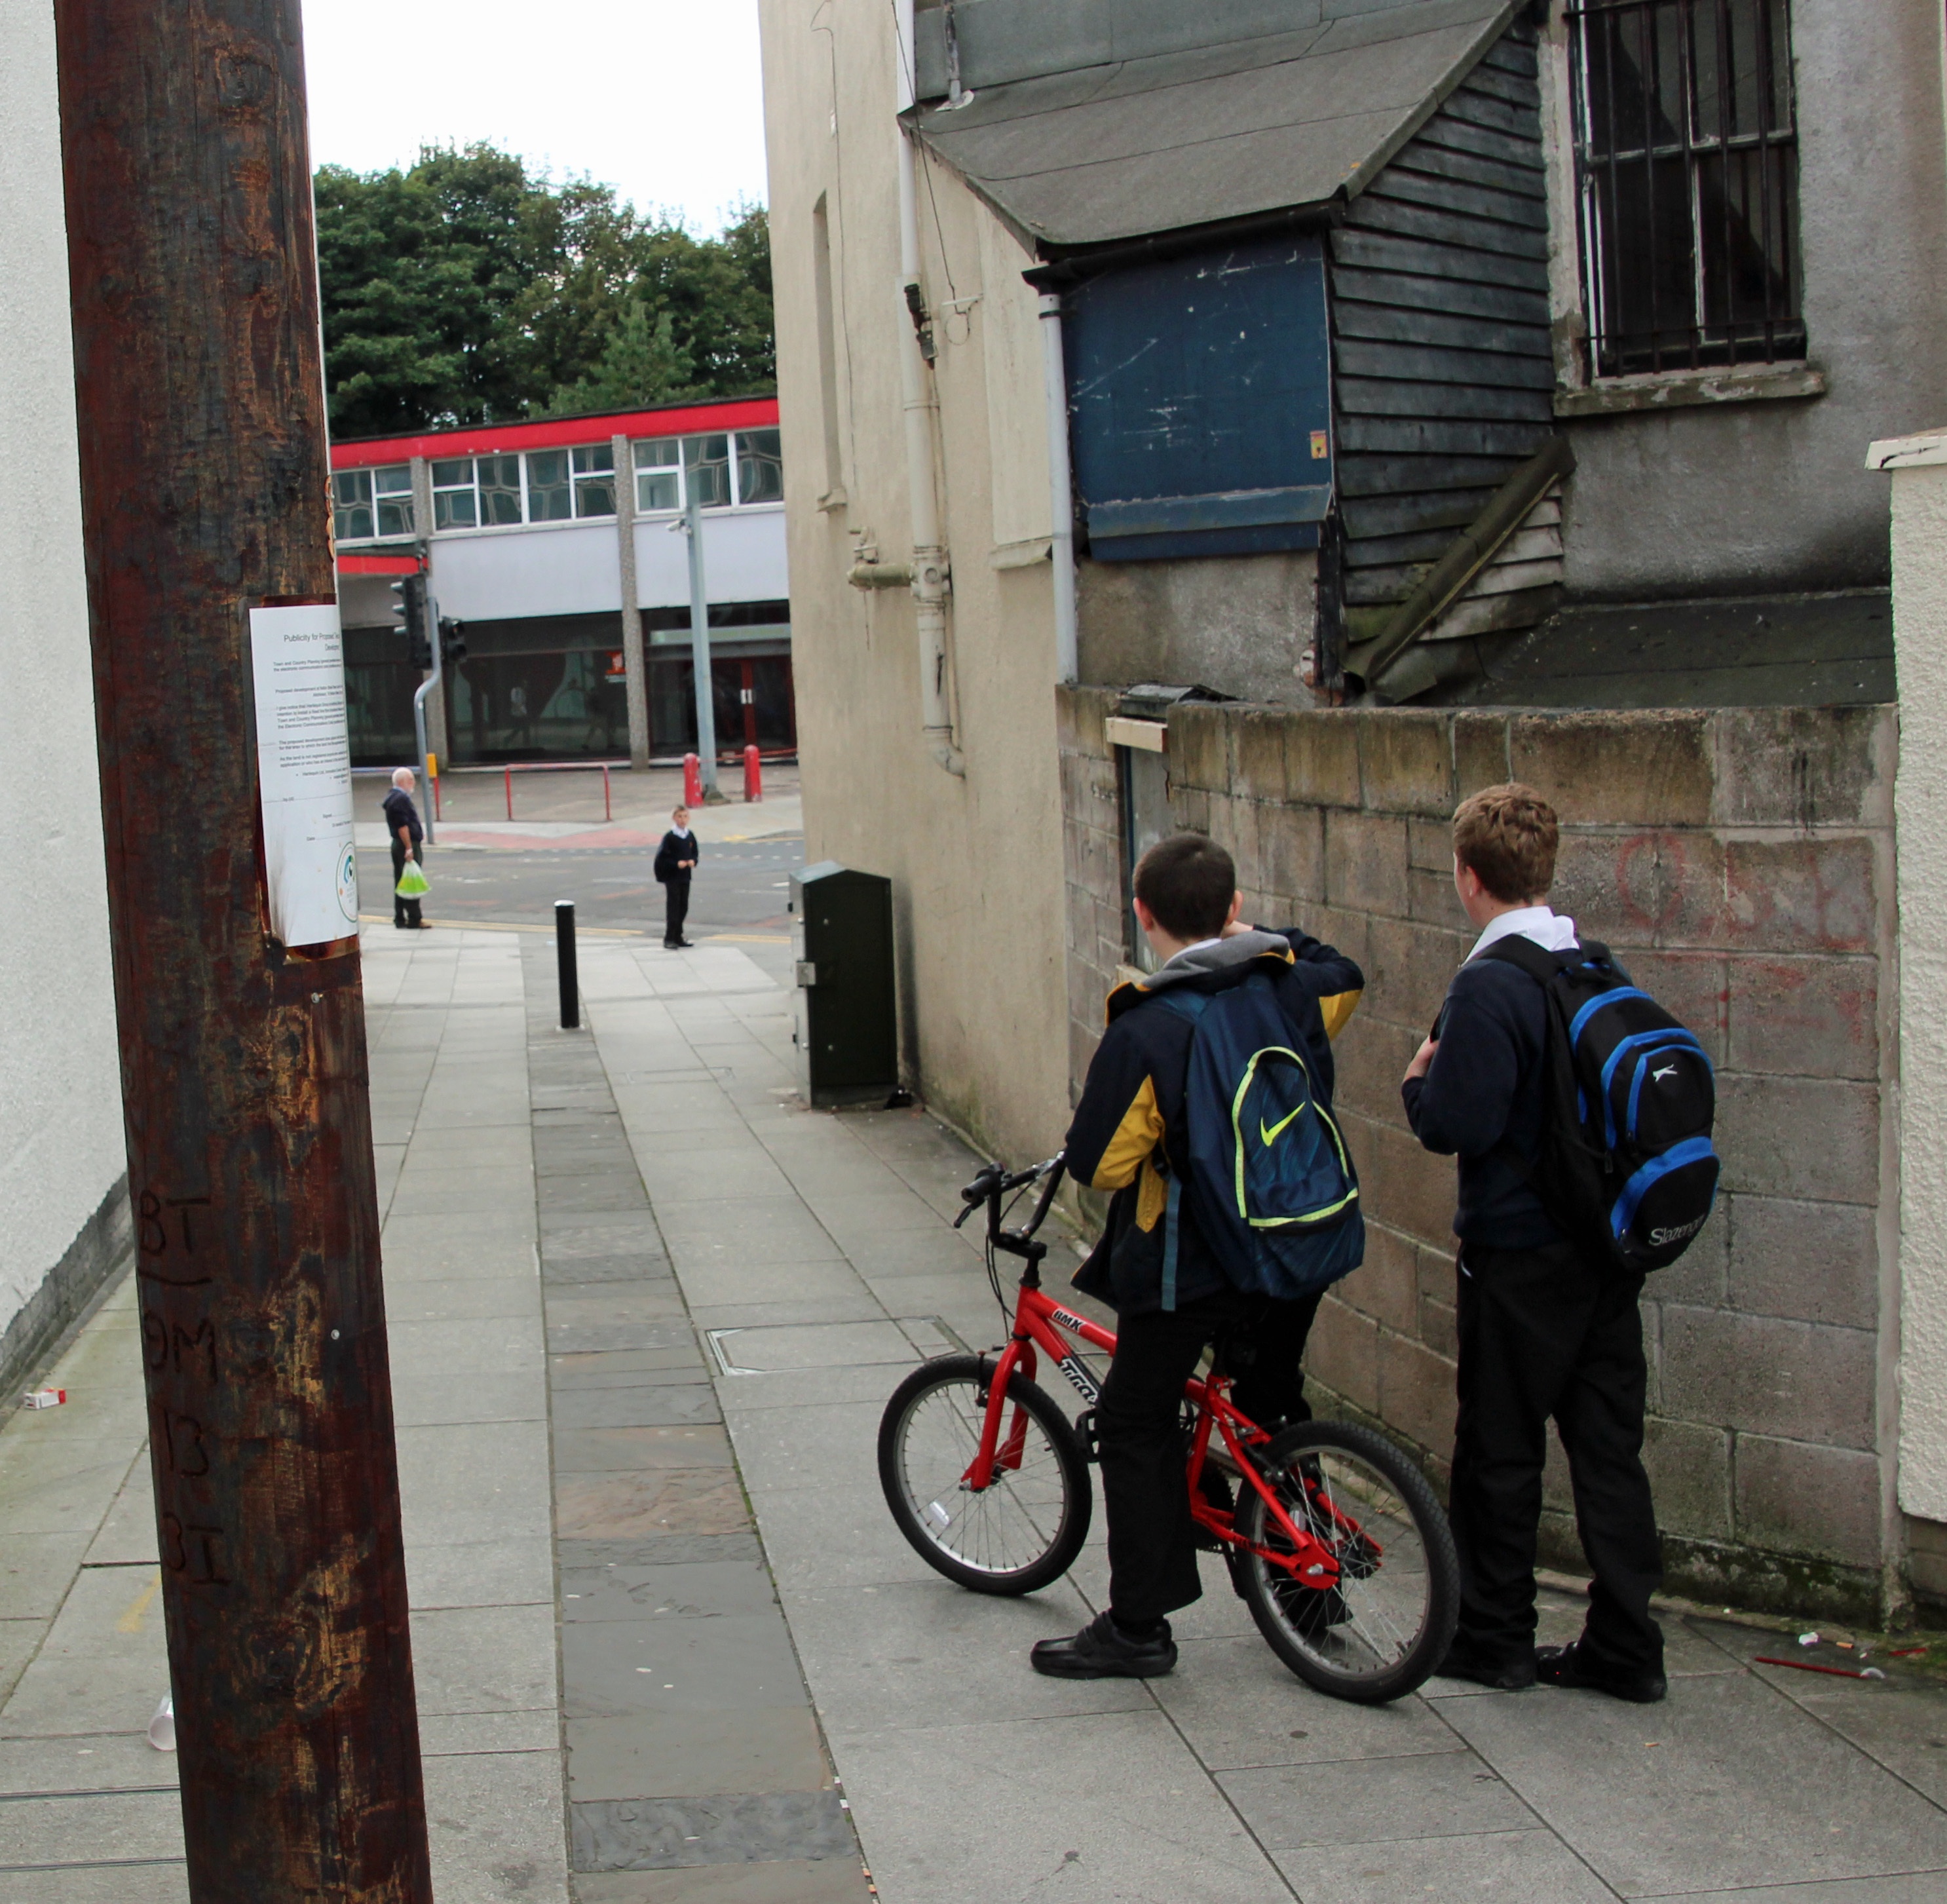
pedestrian, road, street, bicycle, vehicle, tourism, lane, sports equipment, cycling, tours, urban area